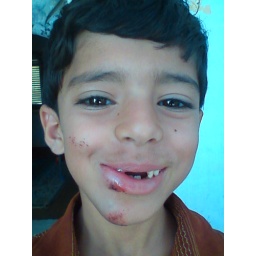
My son injured in Motor cycle accident at MA Jinnah road Karachi May,2009